Hans Gabriel Nissen Buck

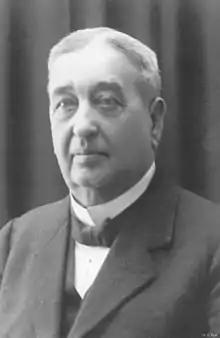
Hans Gabriel Nissen Buck

Hans Gabriel Nissen Buck (2 May 1848 – 21 May 1924) was a Norwegian physician and politician for the Conservative Party.